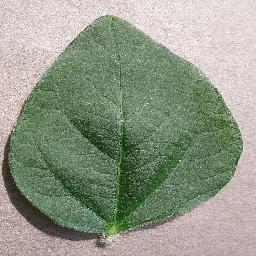
Label: Soybean___healthy